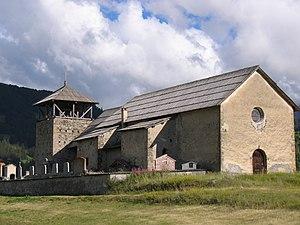
Molines-en-Queyras est une commune française située dans le département des Hautes-Alpes en région Provence-Alpes-Côte d'Azur. Elle appartient au parc régional naturel du Queyras.